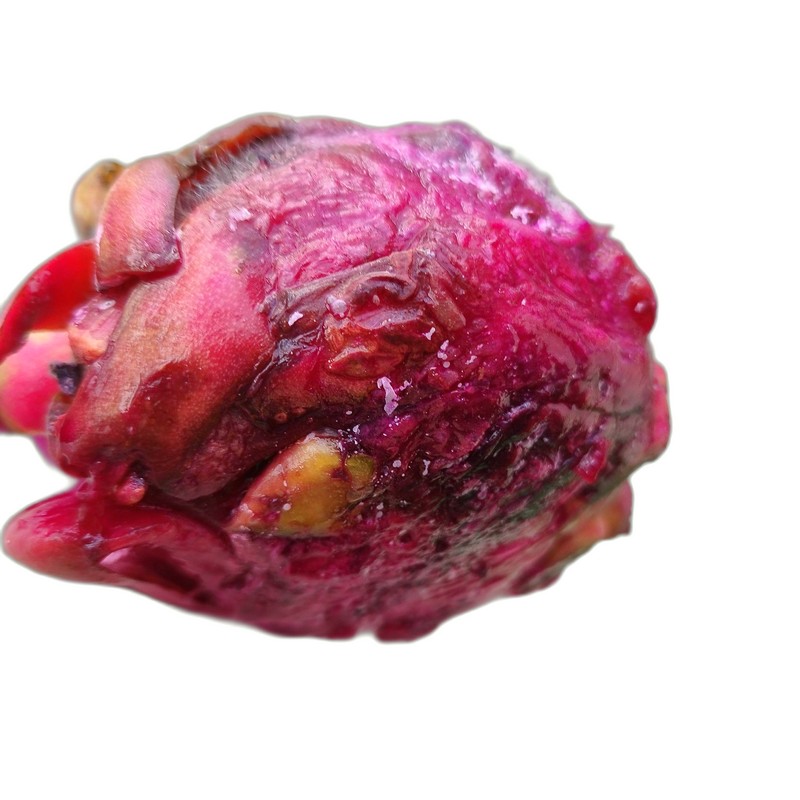
Label: Defect Dragon Fruit